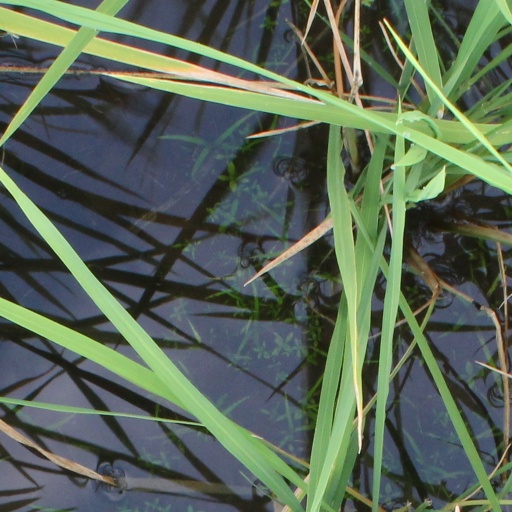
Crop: rice